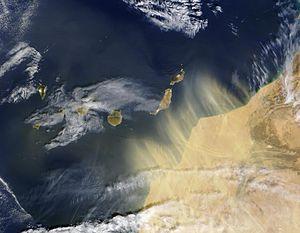
Un aérosol est un ensemble de fines particules, solides ou liquides, d'une substance chimique ou d'un mélange de substances, en suspension dans un milieu gazeux. Émis par les activités humaines ou naturelles, les aérosols interviennent aussi à l'échelle planétaire et locale dans les phénomènes de pollution de l'air et d'allergies. La pluie, le ruissellement et la flore nettoient l'atmosphère d'une grande partie des aérosols. Des particules vivantes forment des bioaérosols, parfois en association peut-être symbiotiques ou opportunistes